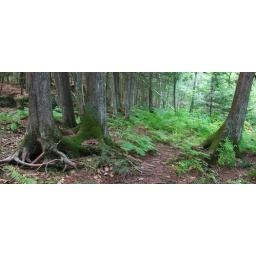
The forest floor at Dave's Falls Park in Northeastern Wisconsin.